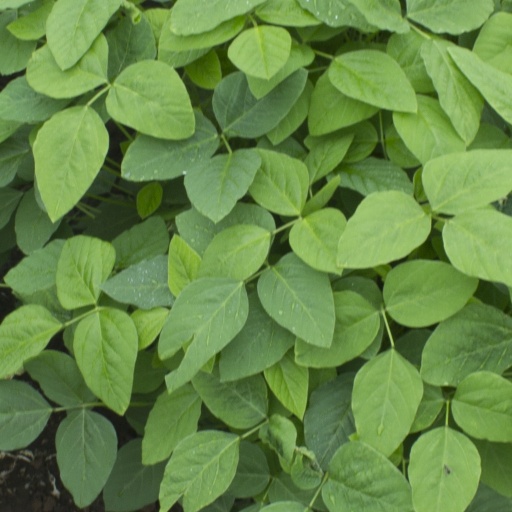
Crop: soybean